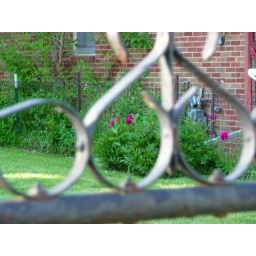
Some flowers that seemed to framed by the fence gate.